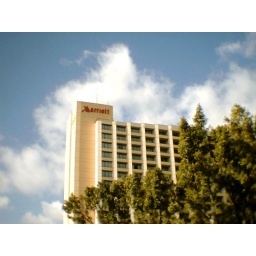
I couldn't get a good cloud picture without a building getting in the way.